List of culinary fruits

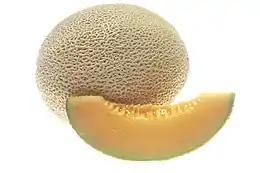
Cantaloupe and slice

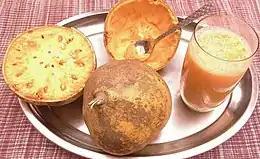
Bael being made into "bael ka sharbat", a popular Indian drink

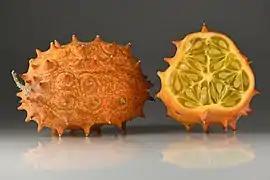
Horned melon (kiwano)

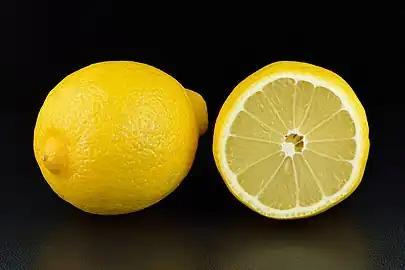
One whole lemon and one cut in half

Pepos represent any fruit that is covered by a hard, thick rind with soft flesh inside, and seeds filling each locule. Melons are good examples of this.